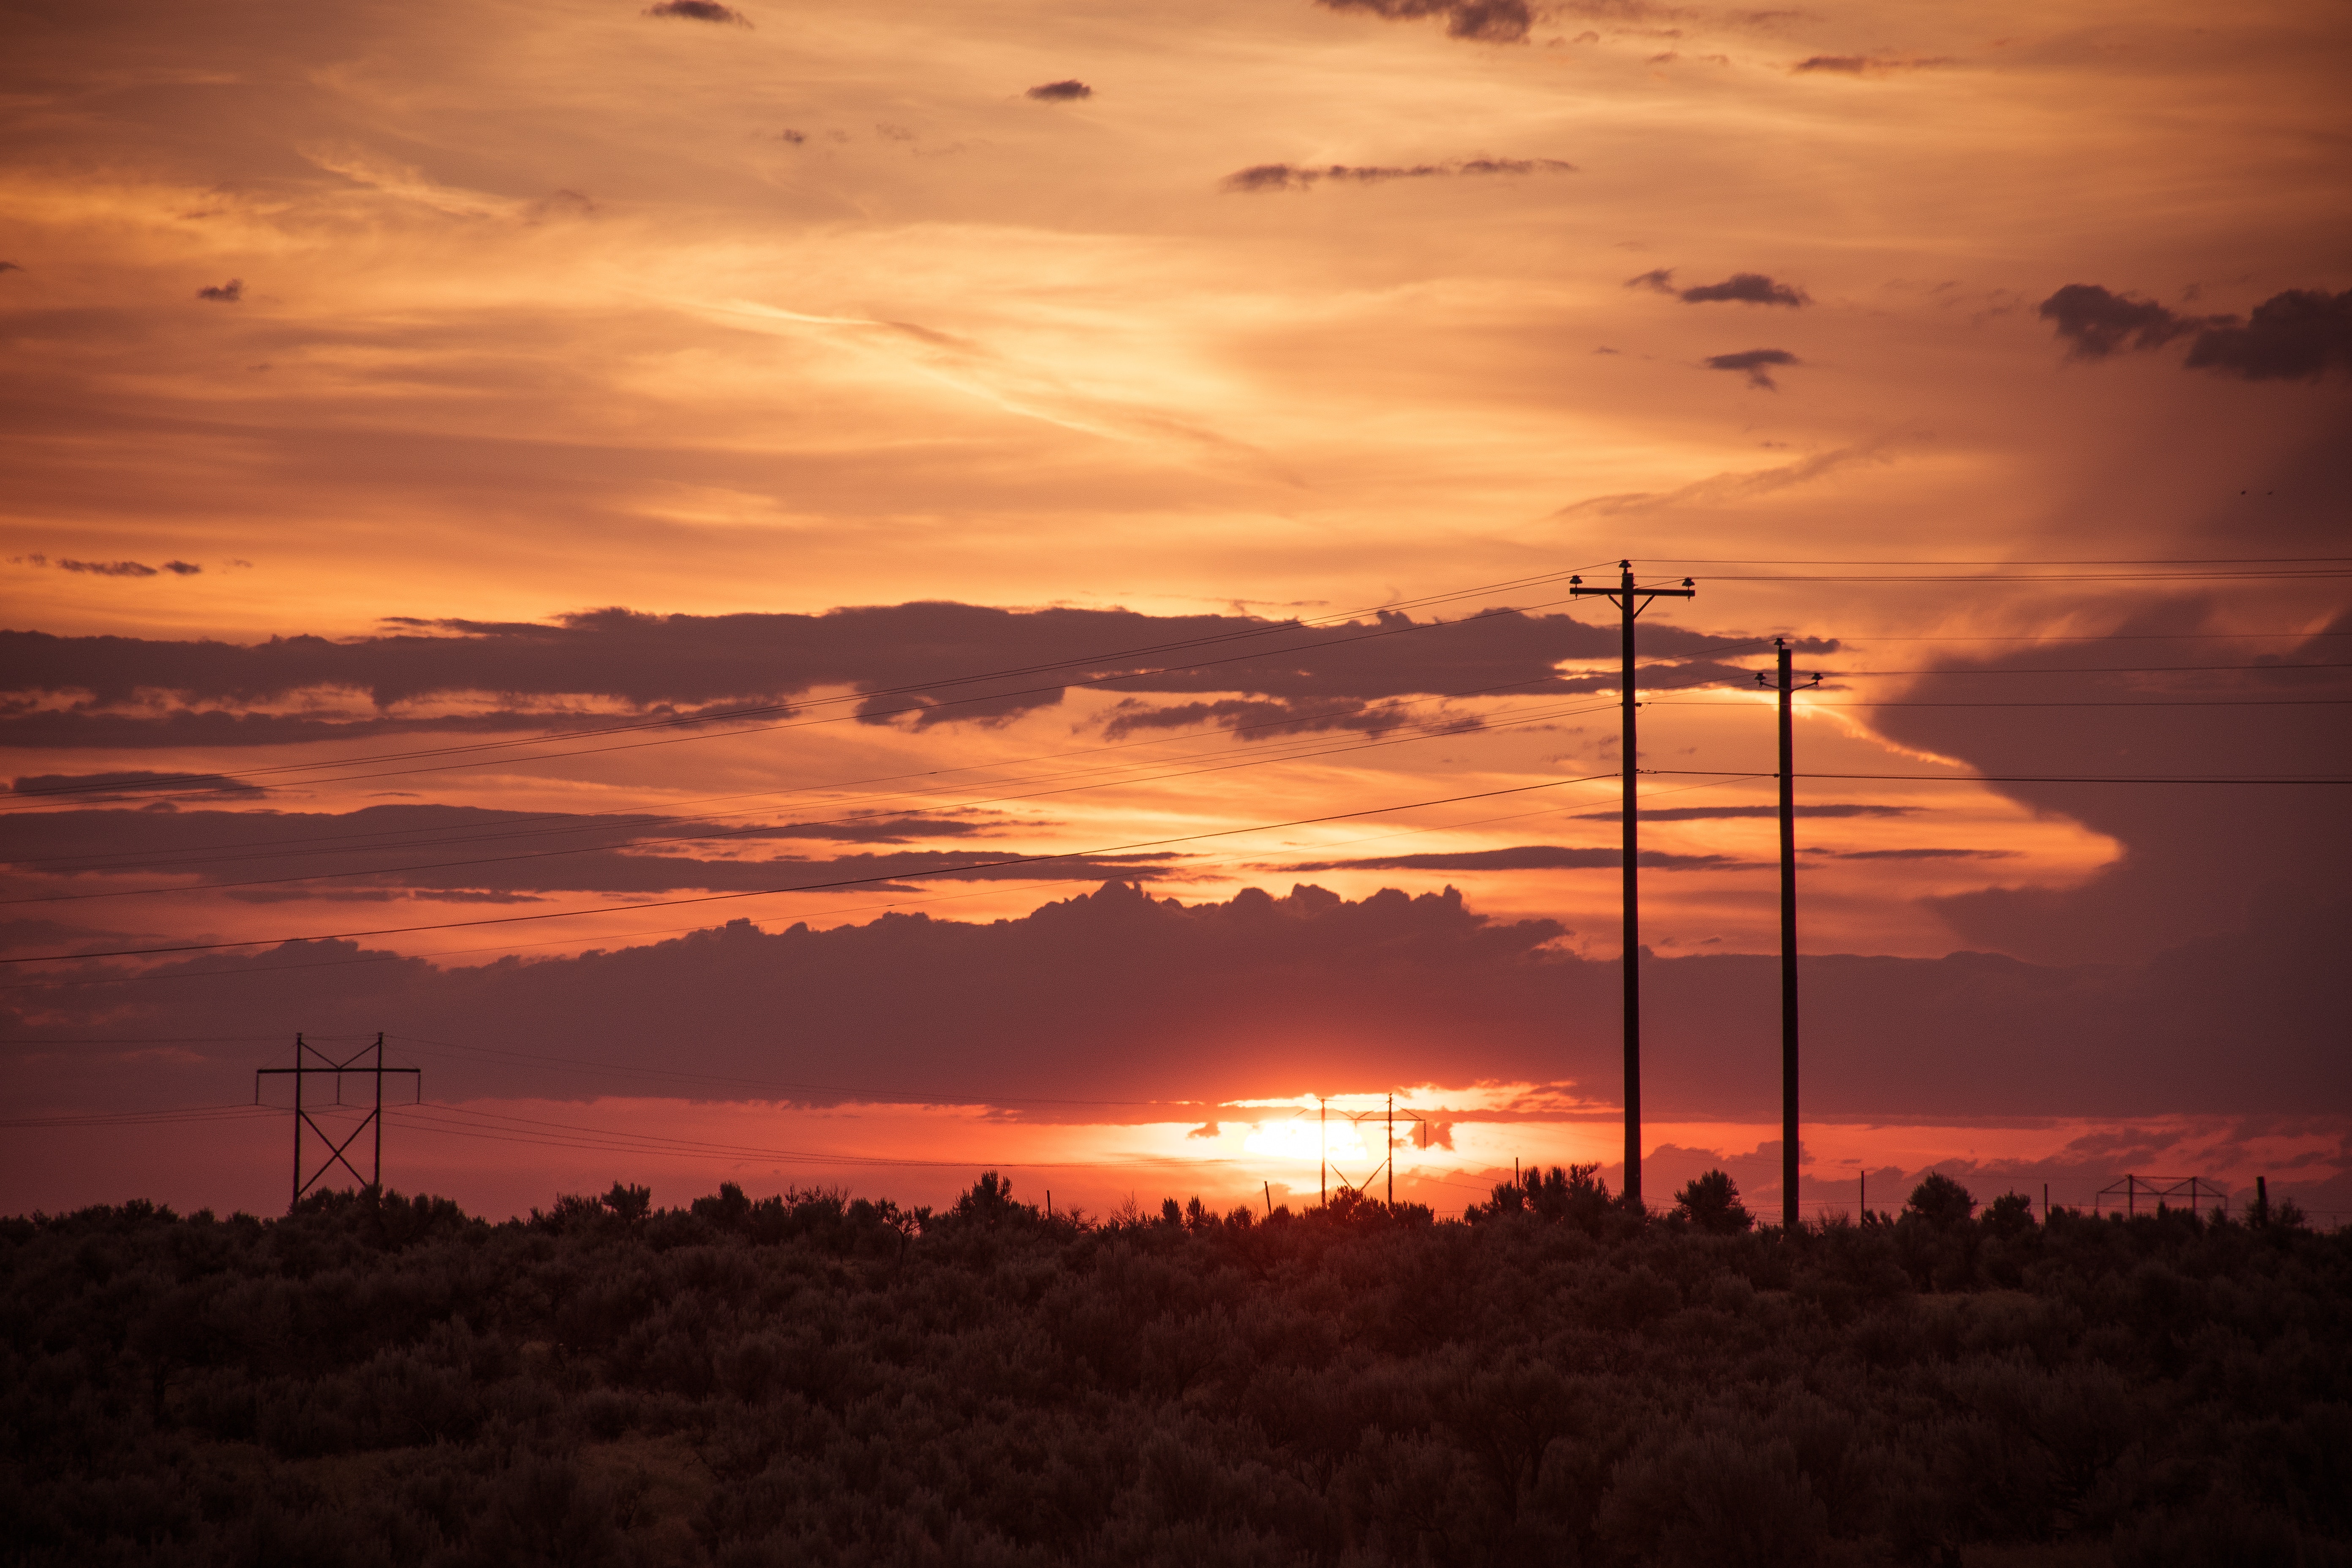
sky, afterglow, sunset, cloud, evening, horizon, sunrise, orange, atmospheric phenomenon, morning, dusk, red sky at morning, atmosphere, tree, sun, calm, sunlight, electricity, overhead power line, rural area, landscape, dawn, sea, photography, meteorological phenomenon, plain, electrical supply, transmission tower, cumulus